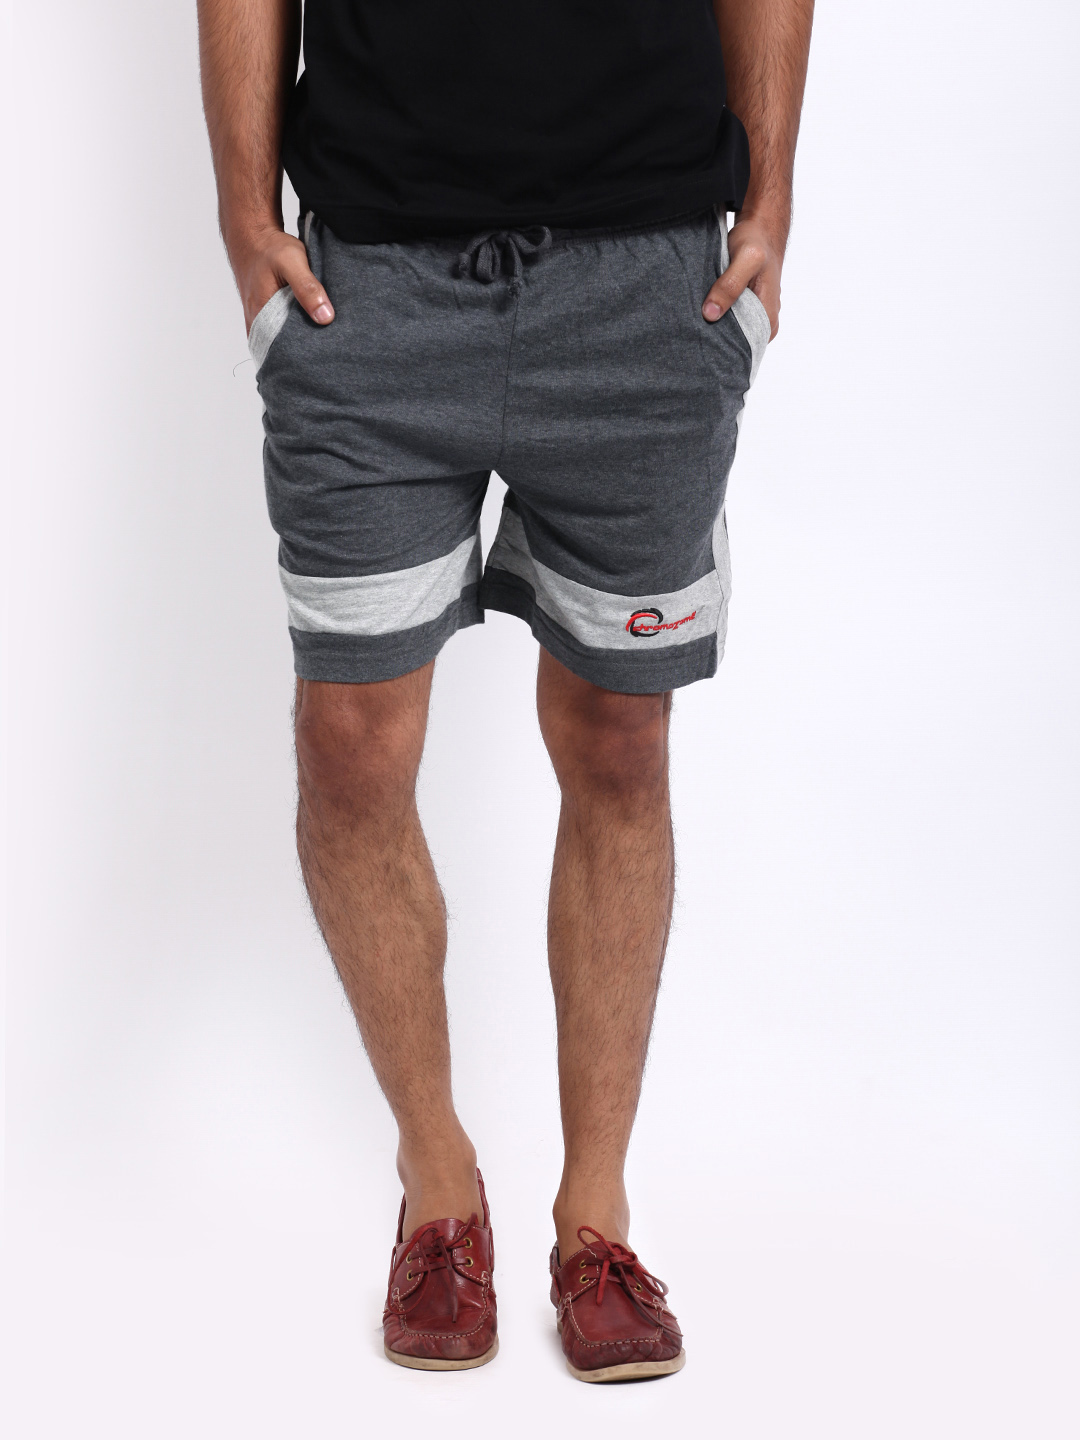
Chromozome Men Grey Melange Soccer Shorts S-5066
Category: Apparel / Bottomwear / Shorts
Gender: Men
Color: Charcoal
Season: Winter 2016
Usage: Sports